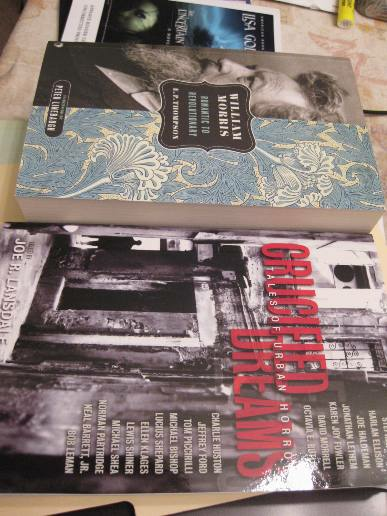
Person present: No